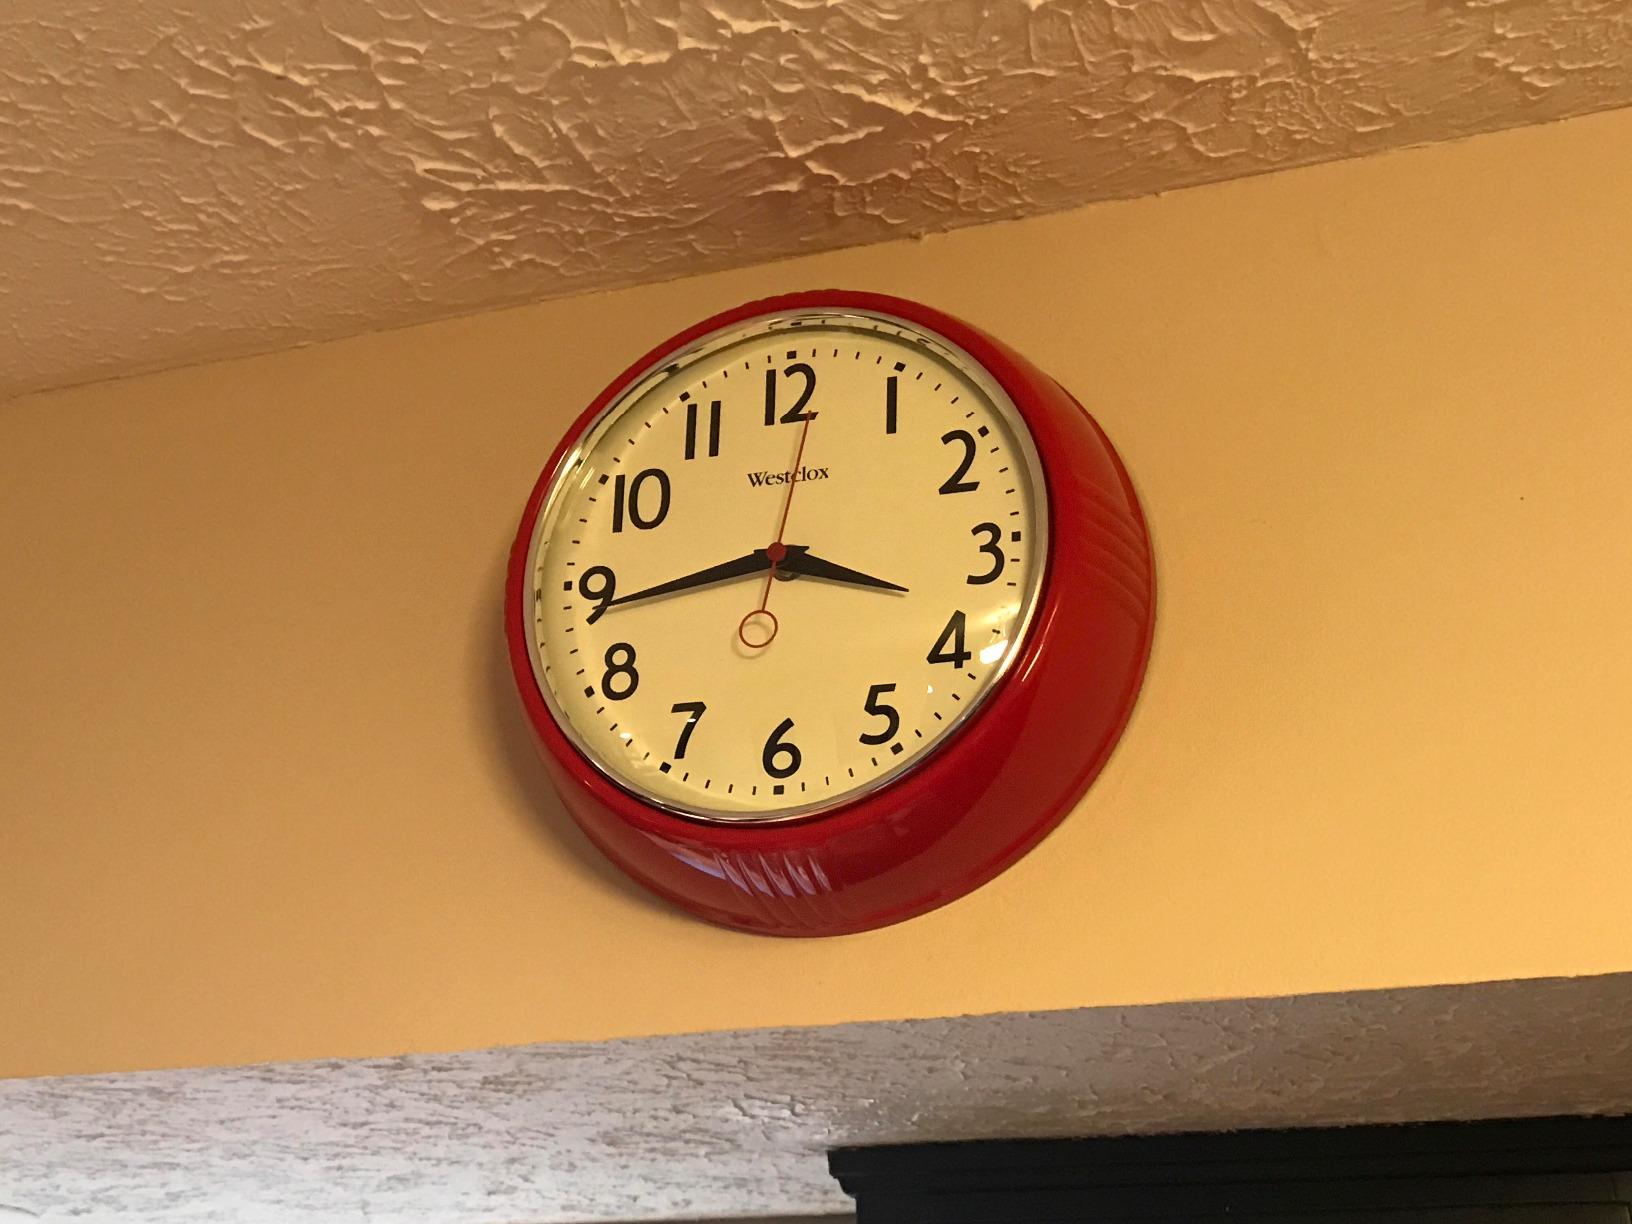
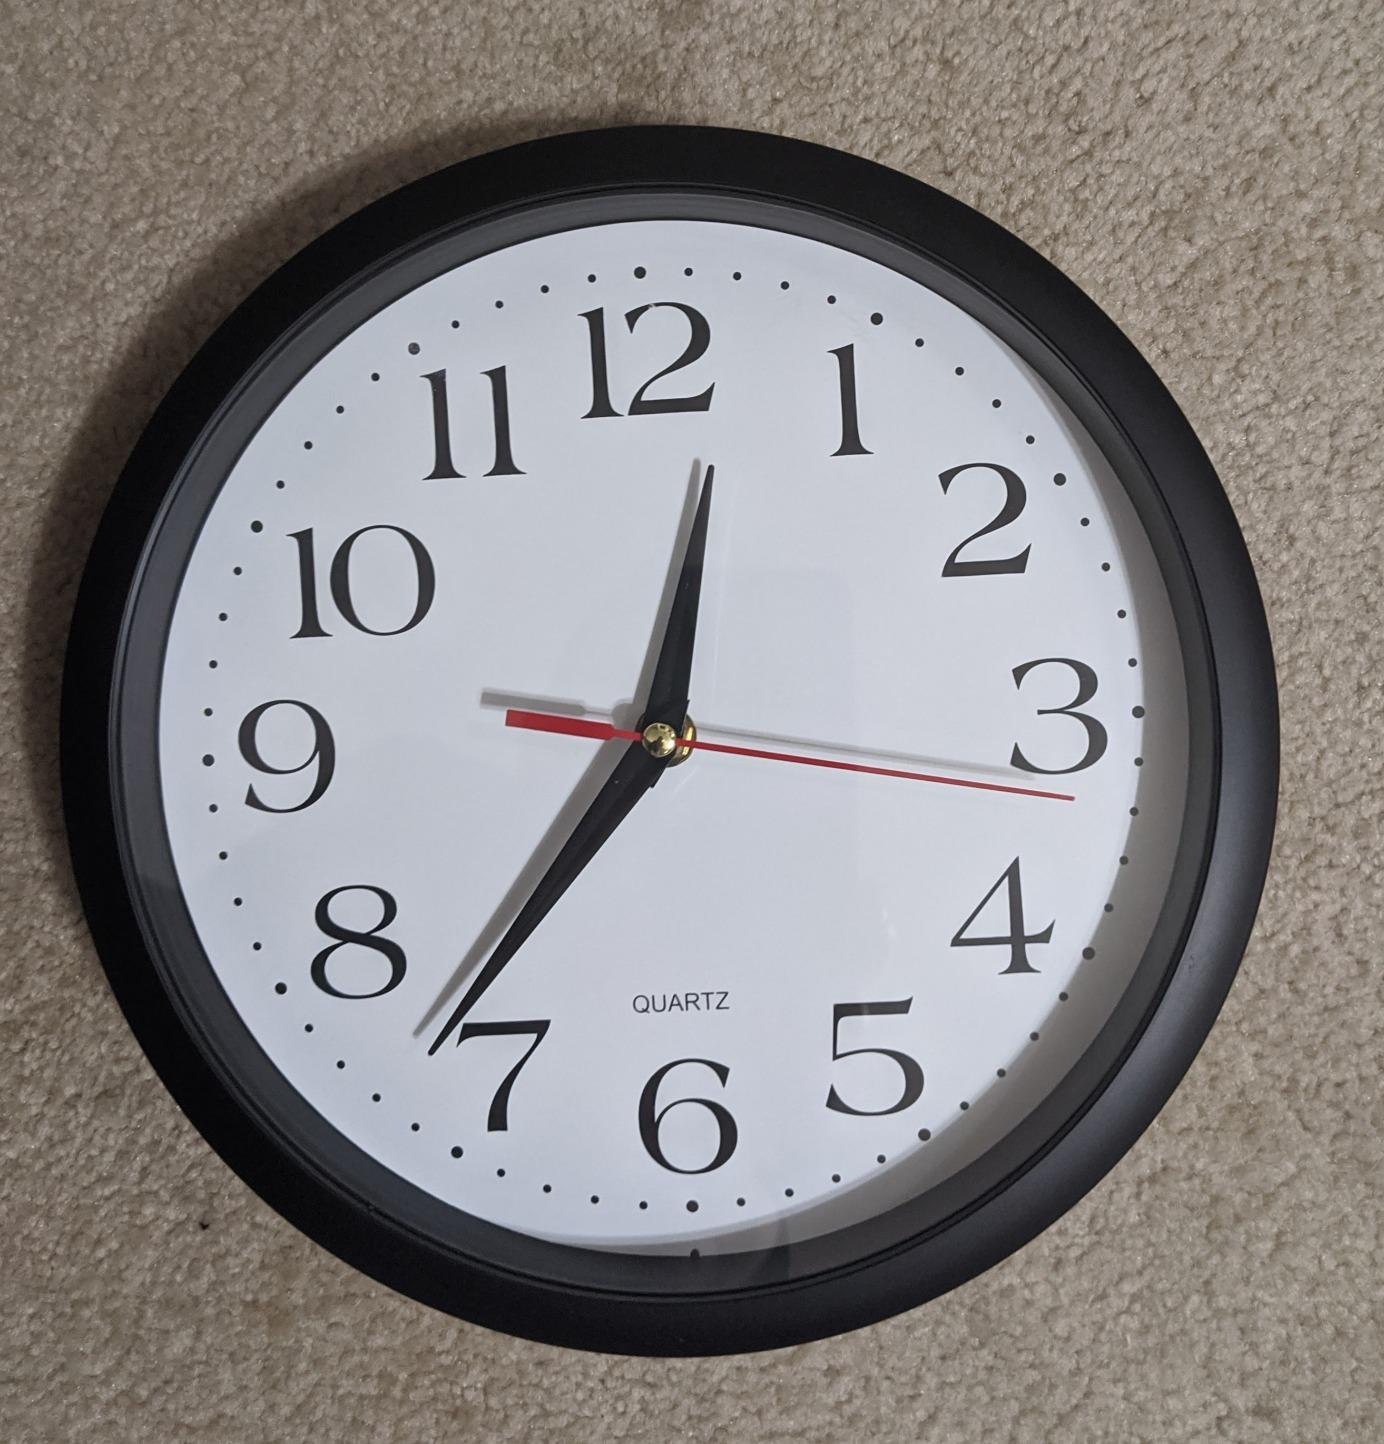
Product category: clock
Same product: no